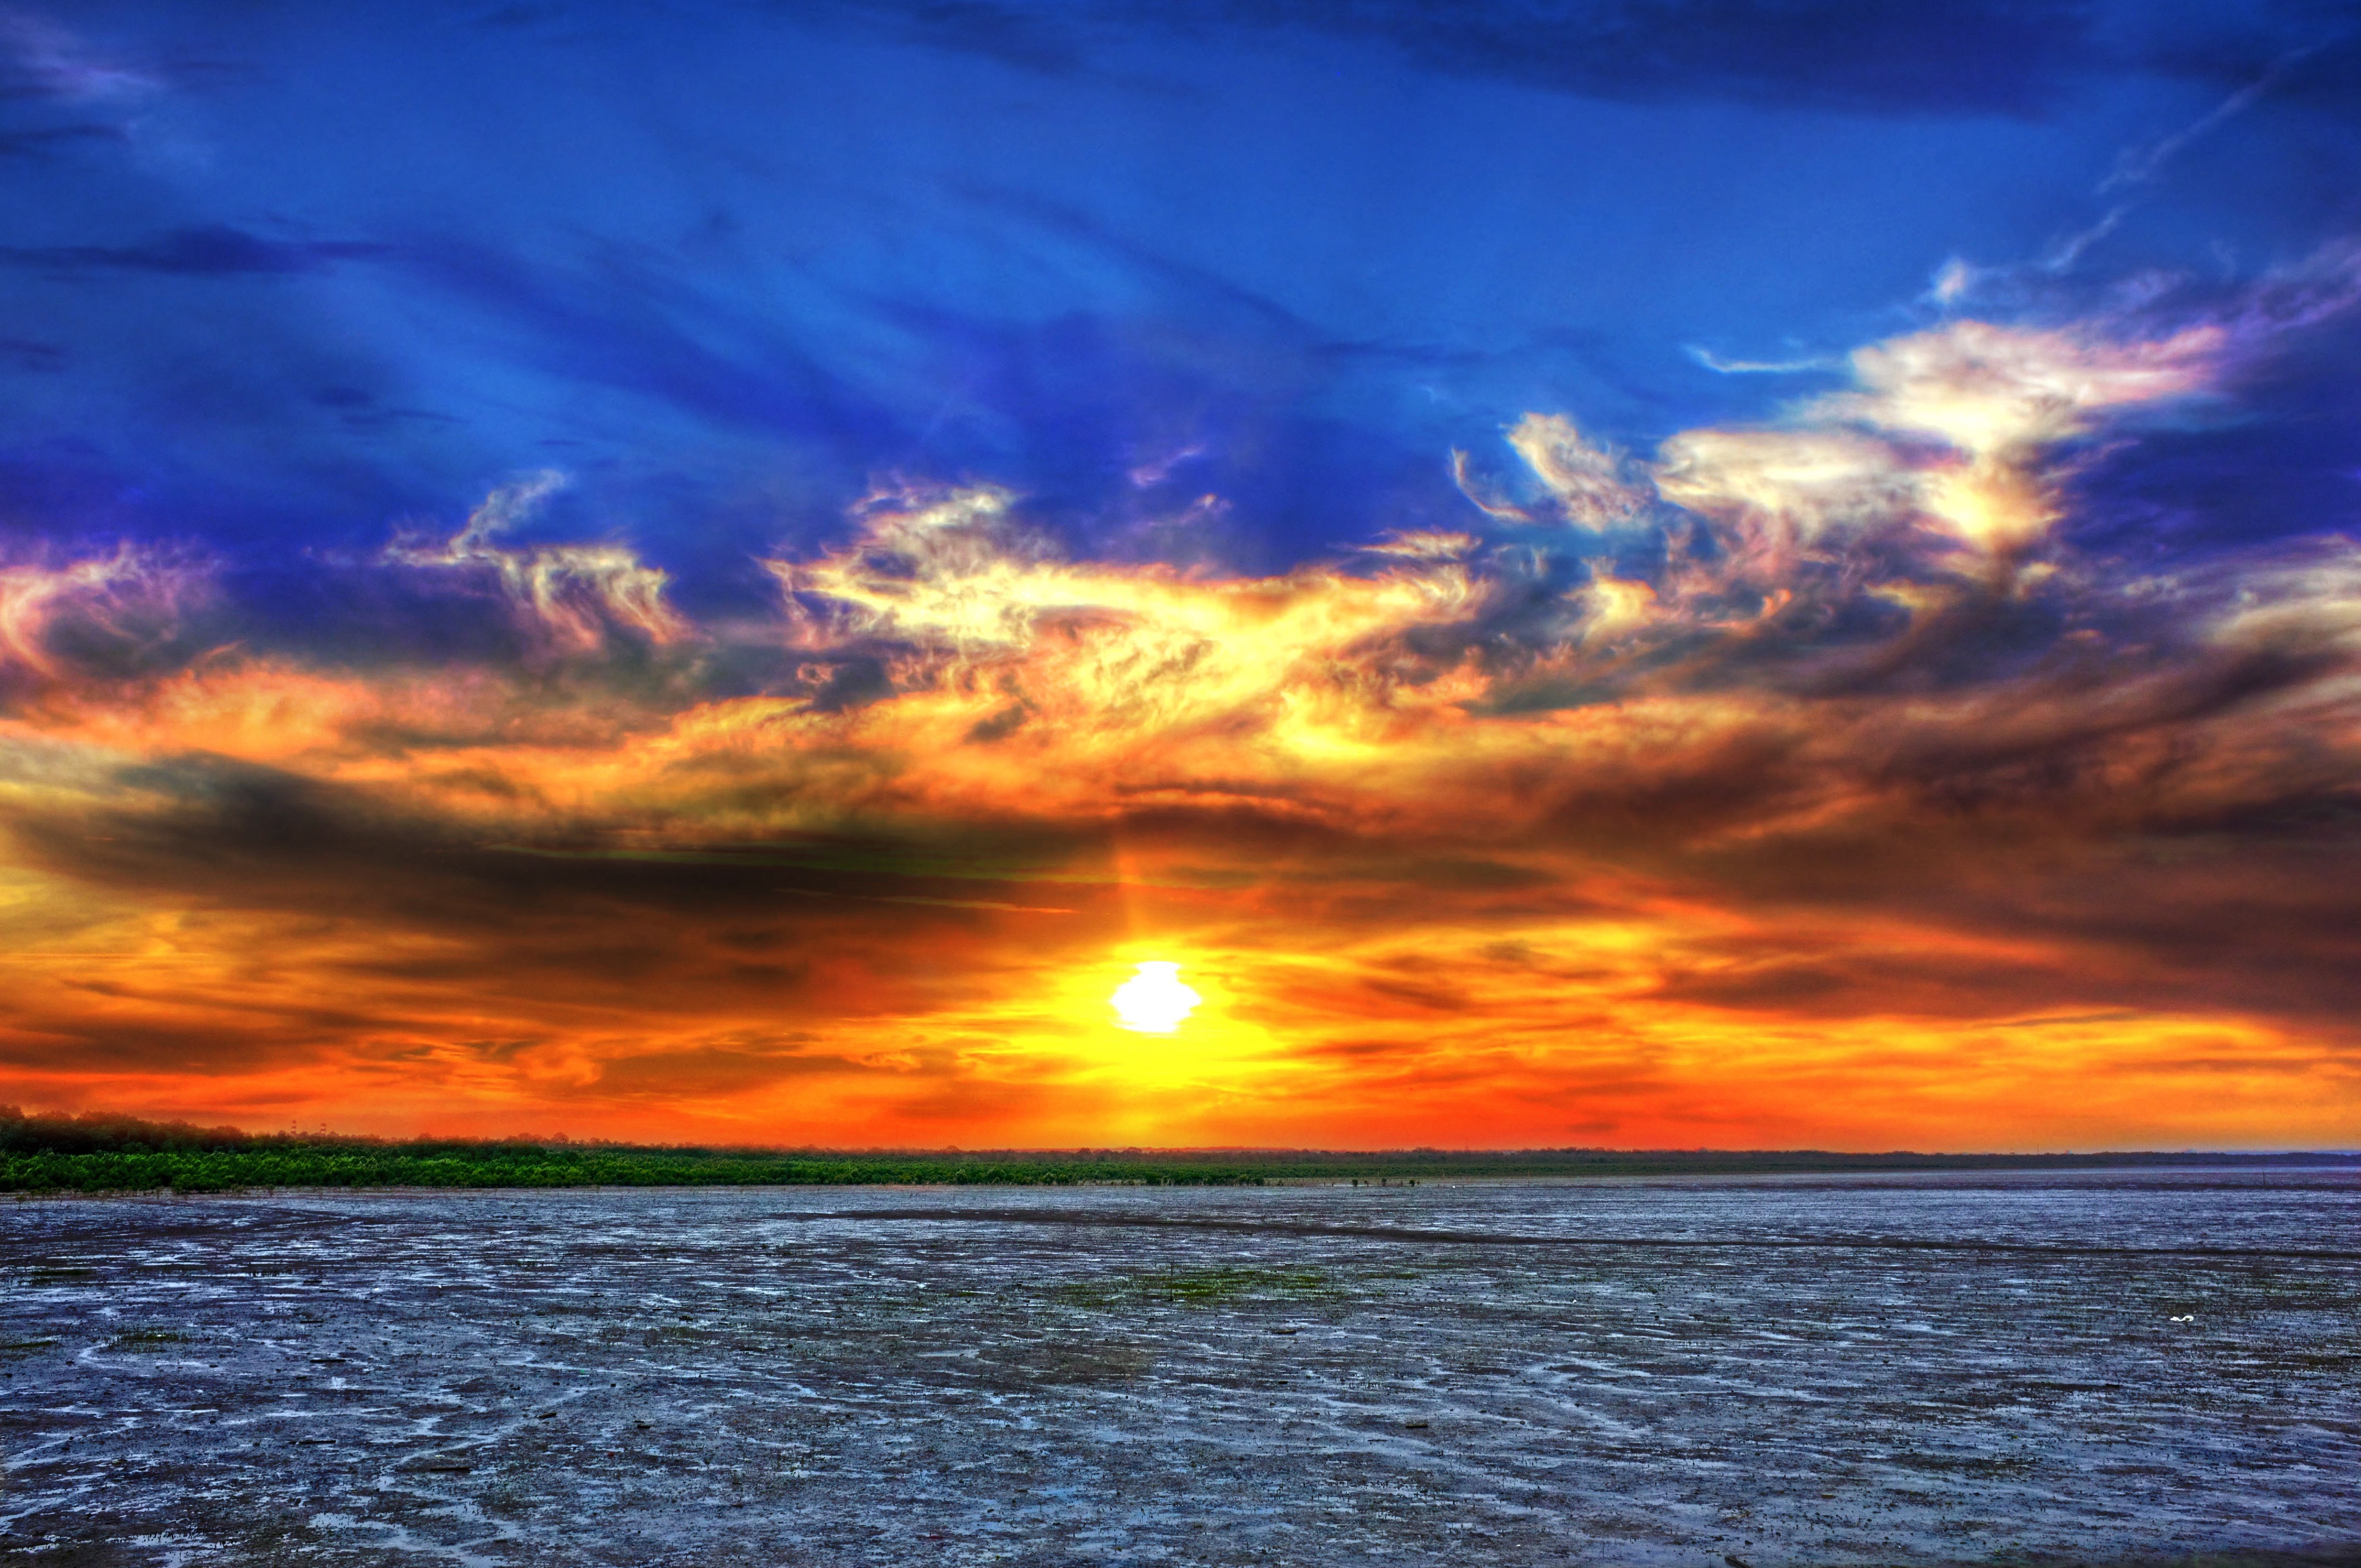
beach, sea, coast, water, ocean, horizon, cloud, sky, sun, sunrise, sunset, sunlight, shore, wave, dawn, dusk, evening, clouds, afterglow, wind wave, red sky at morning